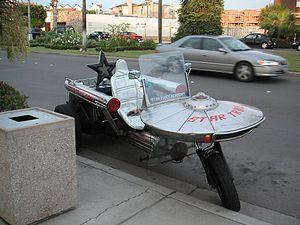
Un « trekkie » est un fan de la série Star Trek.